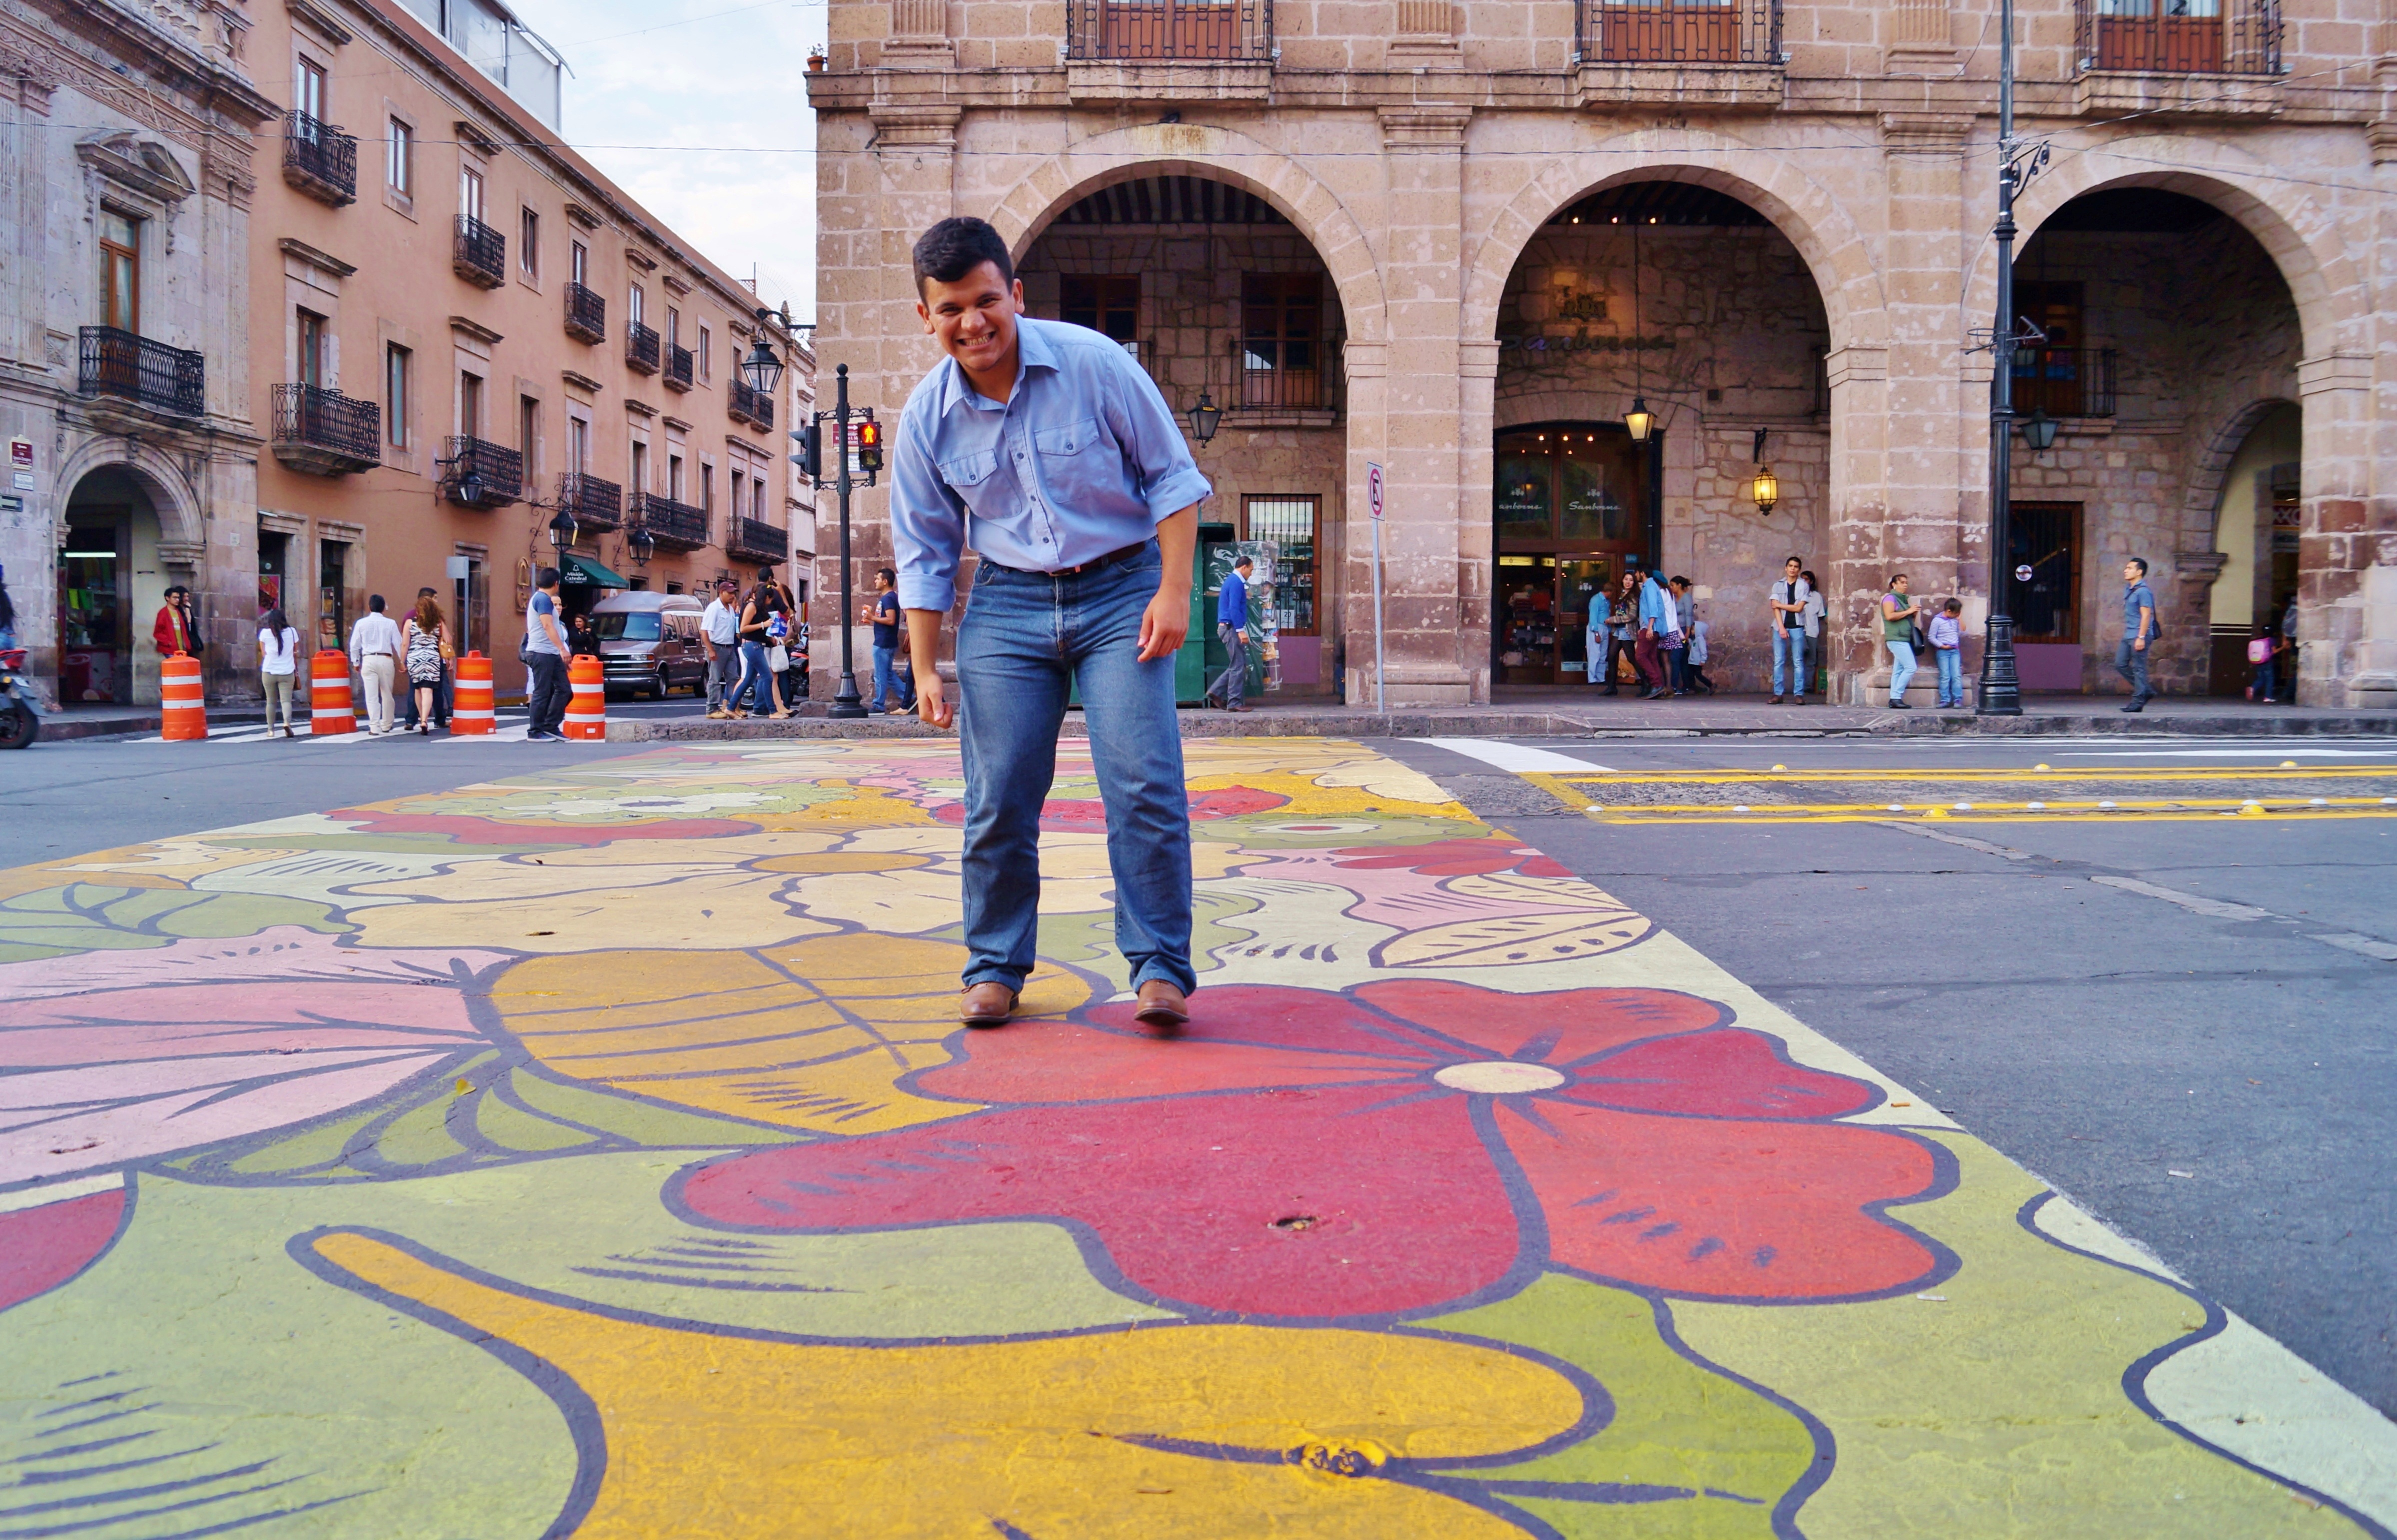
man, landscape, person, street, cloudy, floor, city, male, color, blue, colorful, painting, public space, art, mat, playground, culture, center, town square, walker, afternoon, stealth, in love, road surface, urban area, morelia, michoac n, human settlement, painted floor